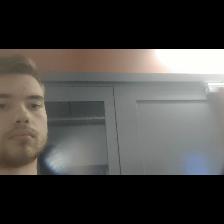
Label: Human